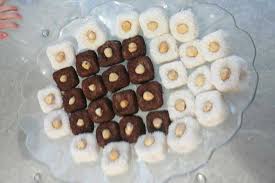
Yemek: lokum